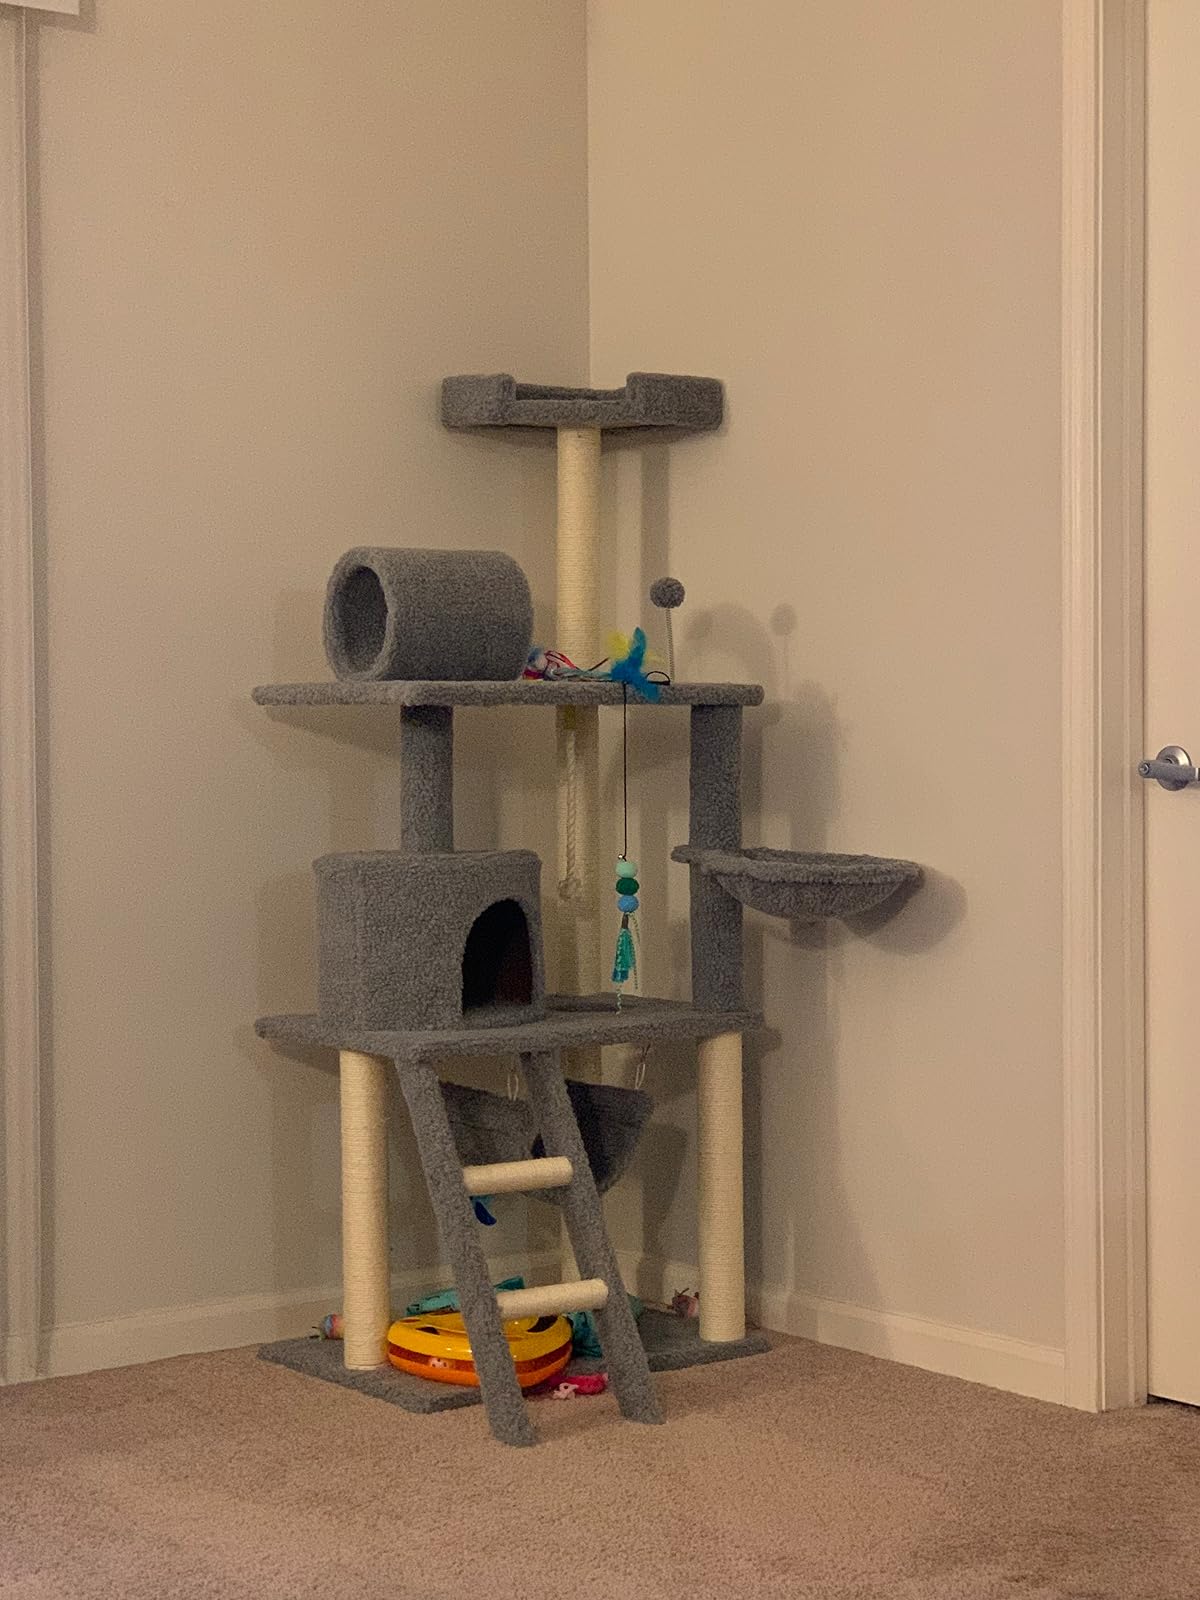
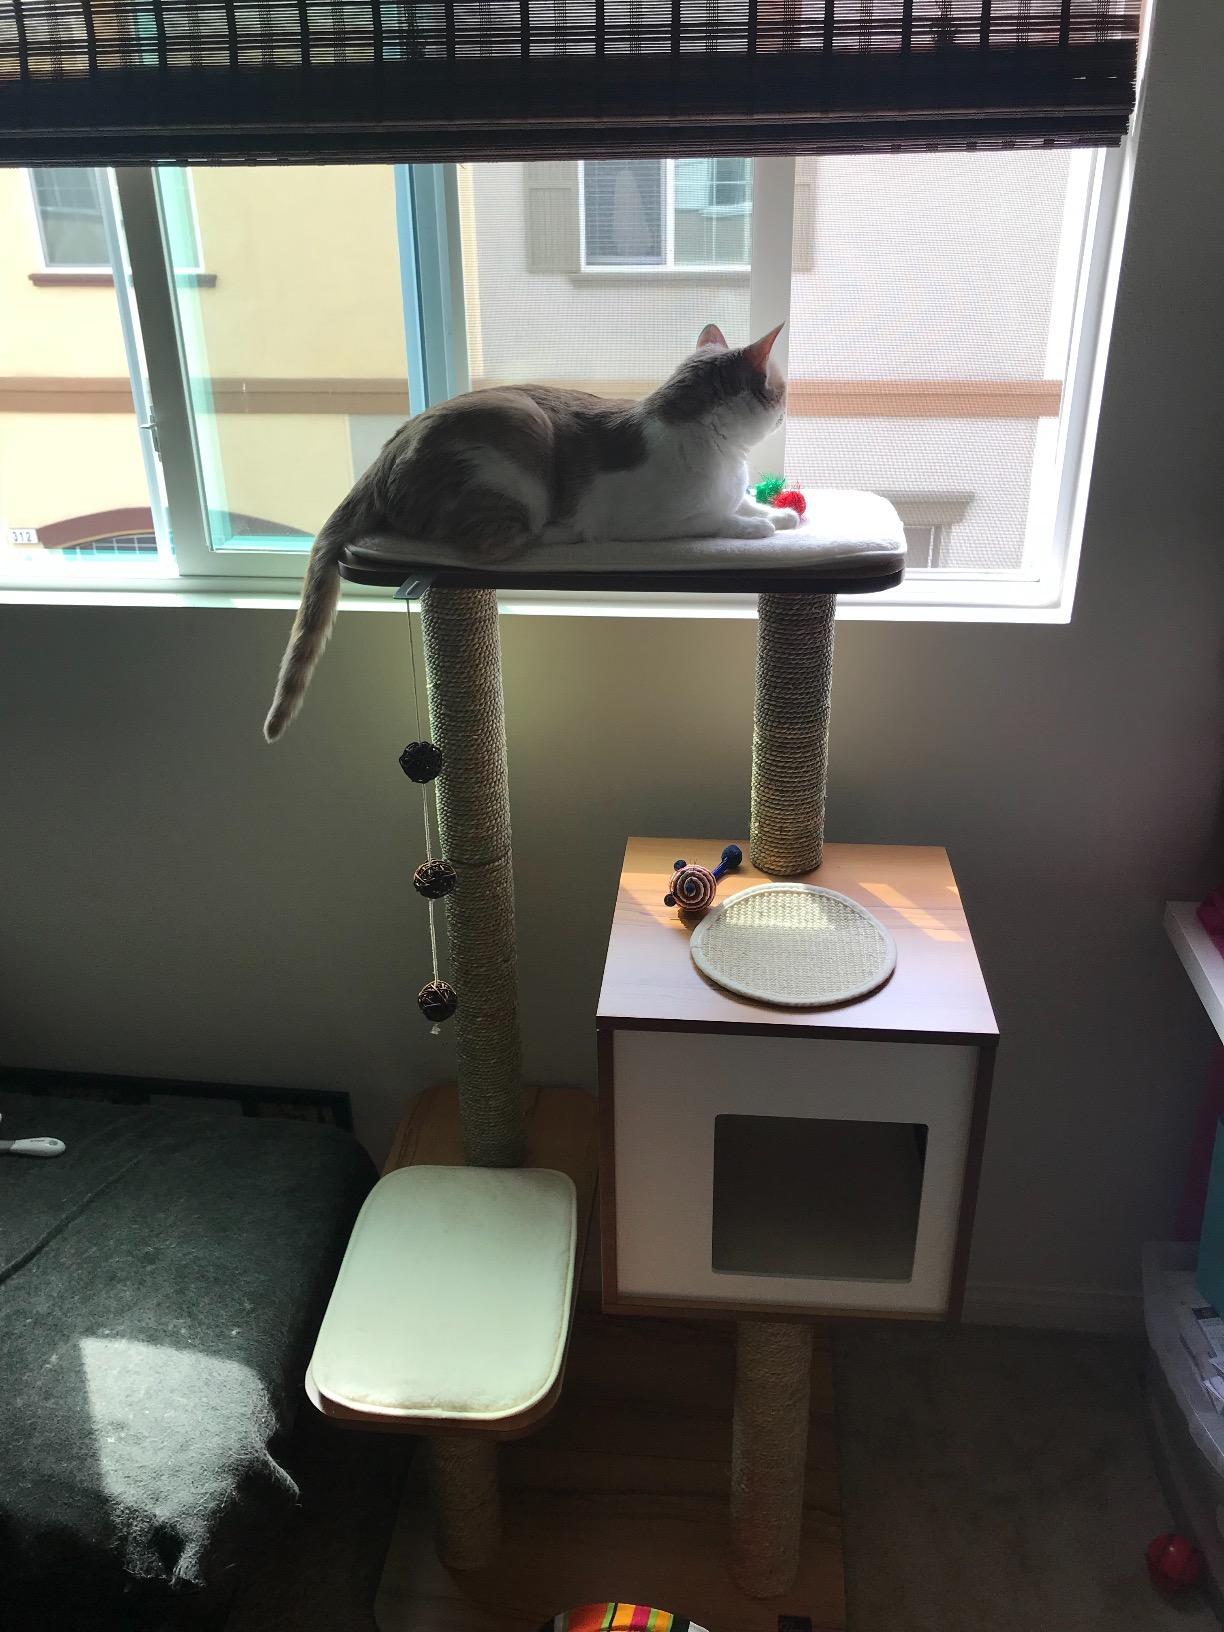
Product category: items_cat tree
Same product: no